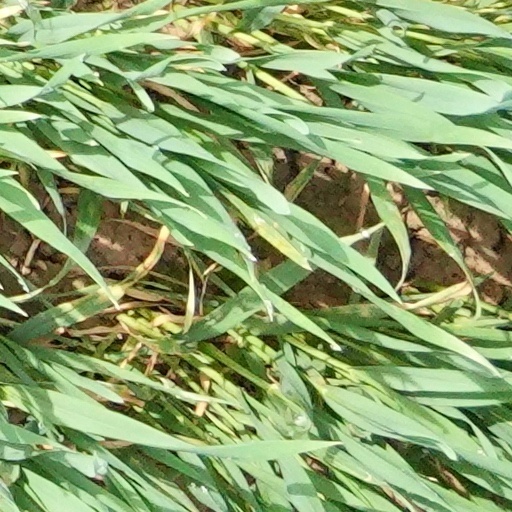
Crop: wheat